2022–23 College Football Playoff

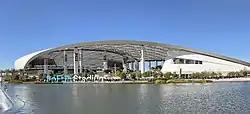
SoFi Stadium in Inglewood, California, hosted the College Football Playoff National Championship.

The 2022–23 College Football Playoff was a single-elimination postseason tournament that determined the national champion of the 2022 college football season. It was the ninth edition of the College Football Playoff (CFP) and involved the top four teams in the country as ranked by the College Football Playoff poll playing in two semifinals, with the winners of each advancing to the national championship game. The four teams invited to participate were No. 1 Georgia from the Southeastern Conference, No. 2 Michigan from the Big Ten Conference, No. 3 TCU from the Big 12 Conference, and No. 4 Ohio State, also from the Big Ten Conference.